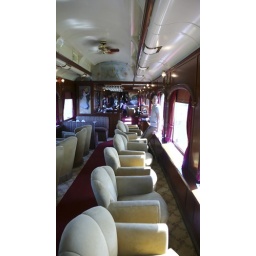
Jason in the bar car